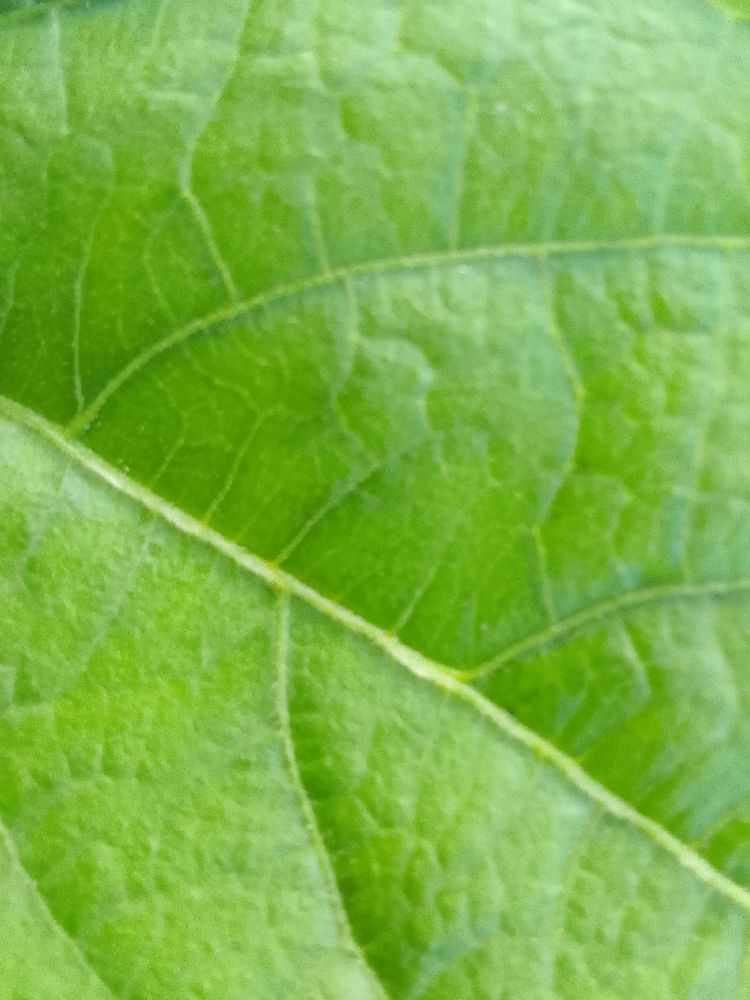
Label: healthy